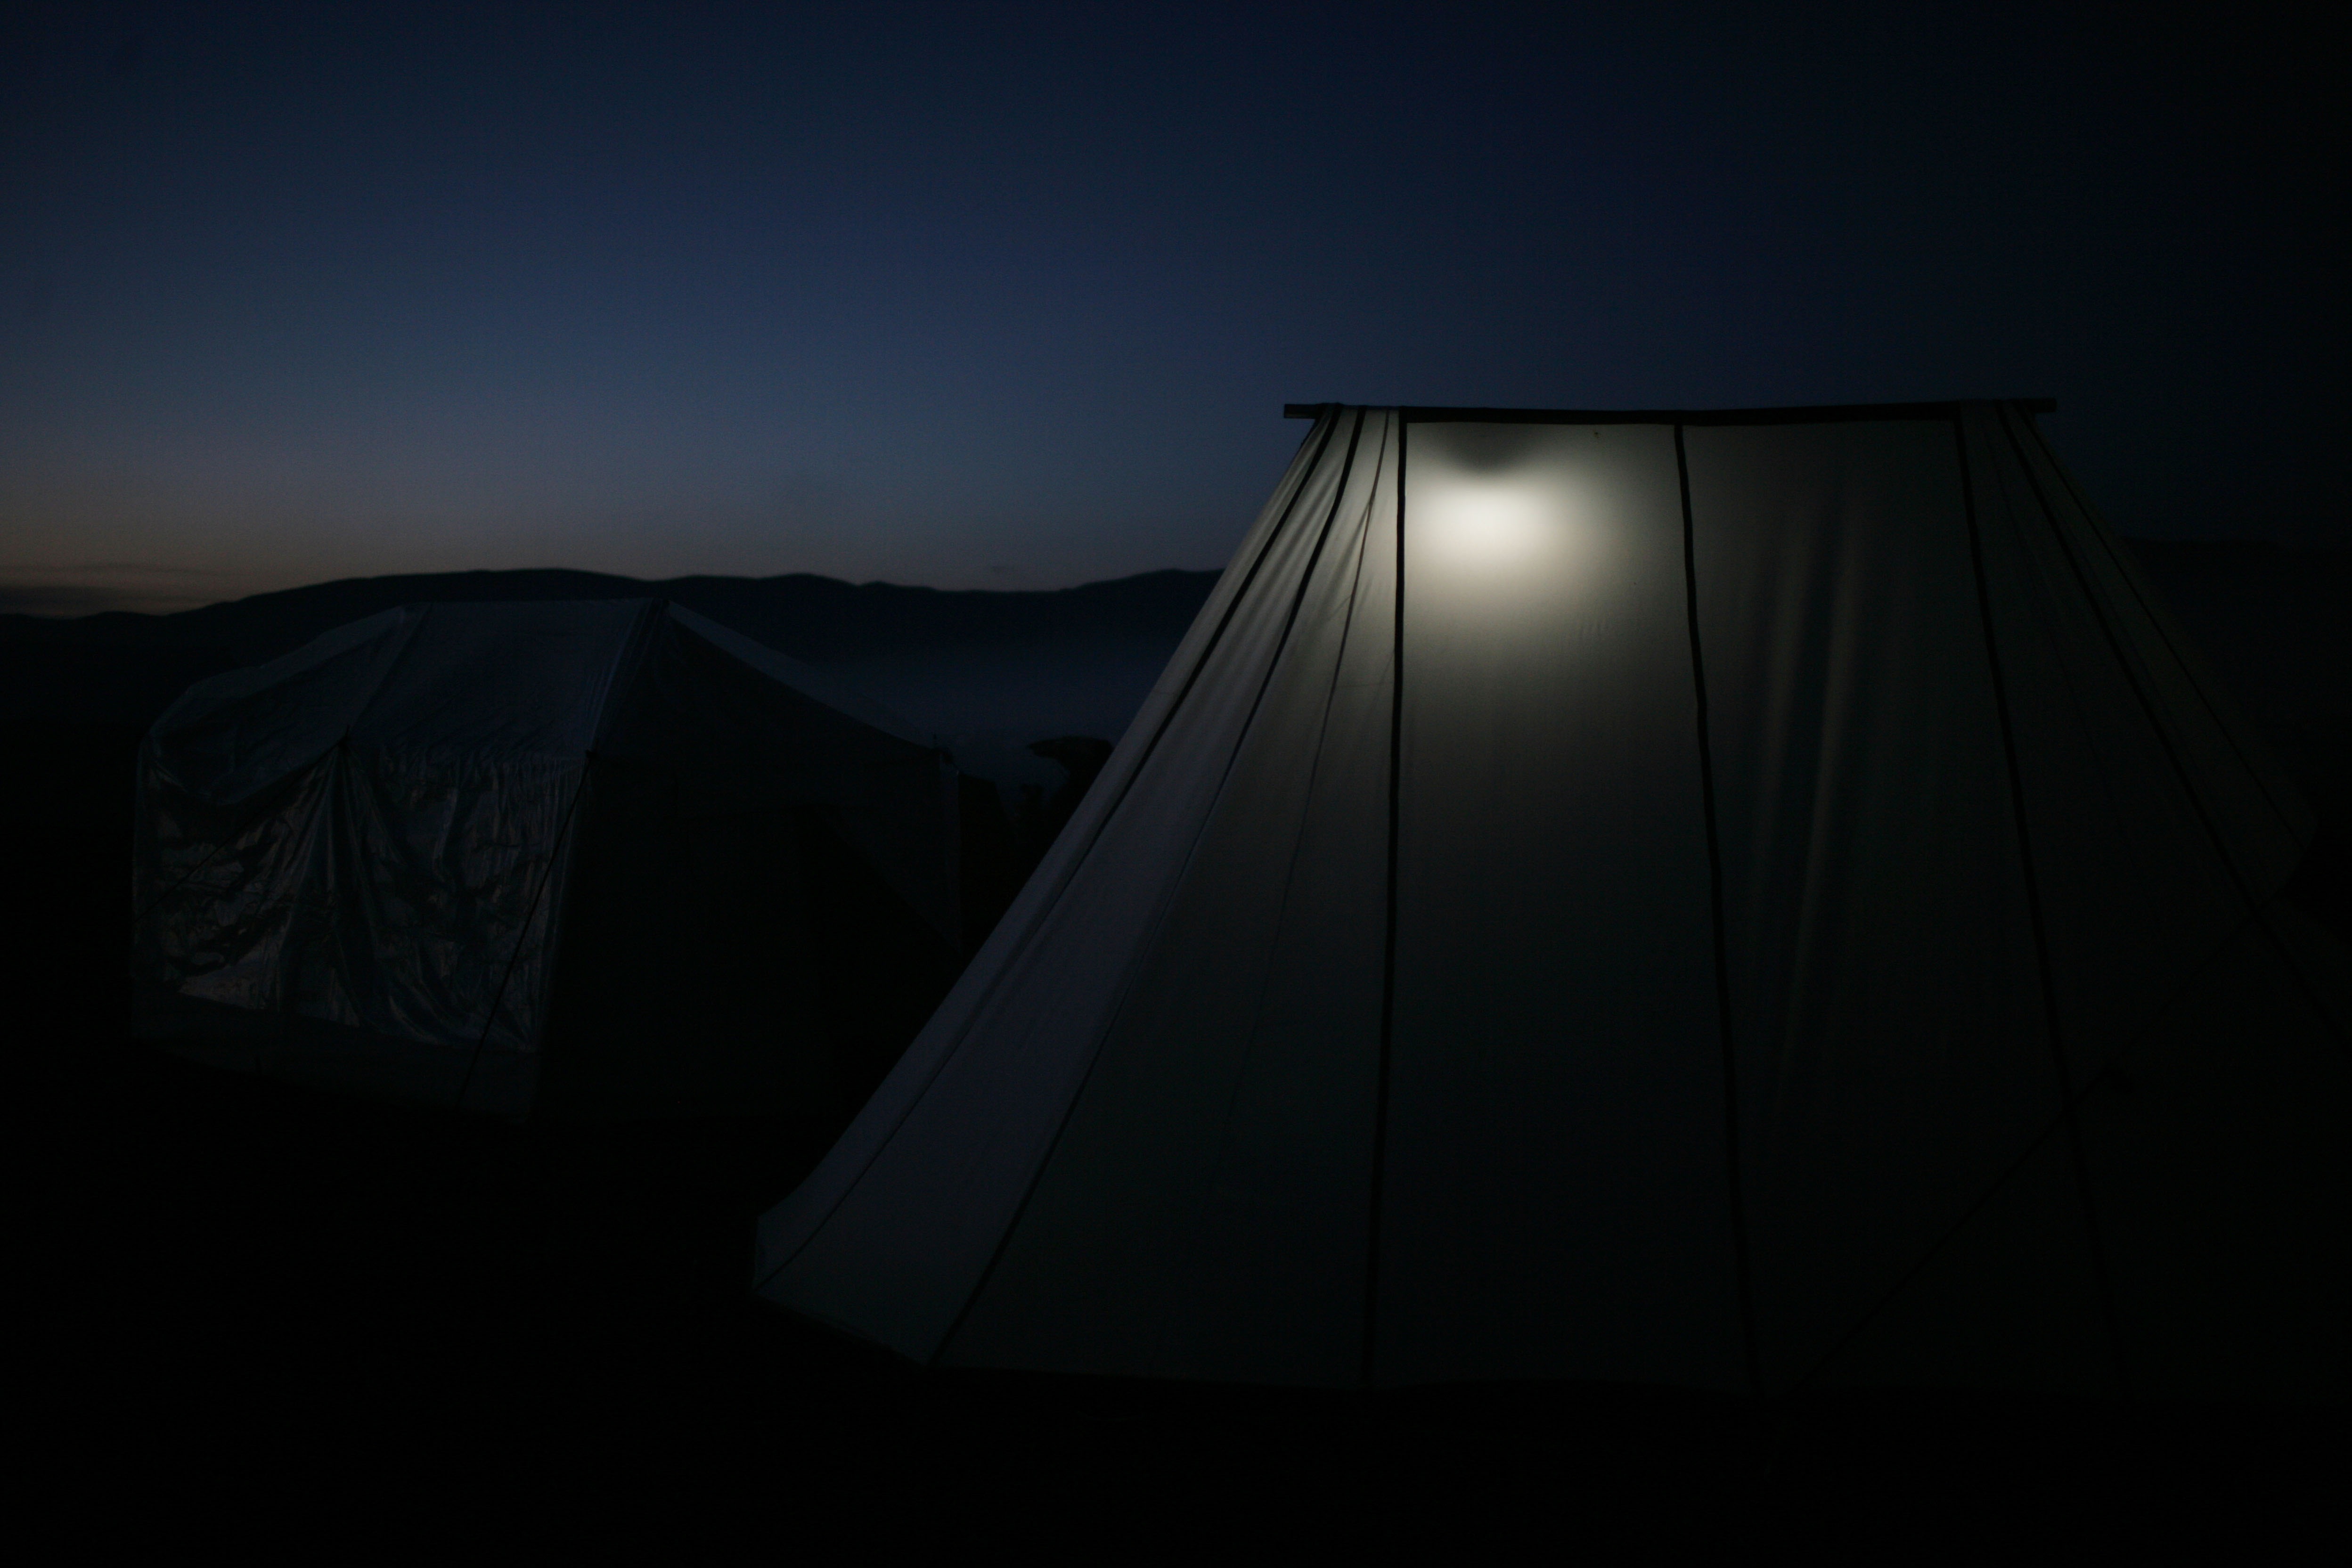
outdoor, horizon, mountain, light, night, sunlight, atmosphere, darkness, black, lighting, tent, dream, serenity, shape, screenshot, at dusk, no one, the wild, atmospheric phenomenon, atmosphere of earth, faint light